Stuttgart Psalter

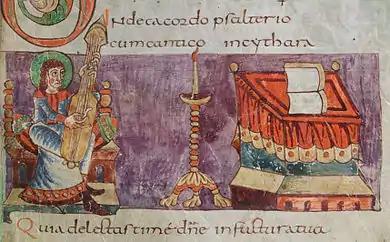

The Stuttgart Psalter is of great interest to Carolingian historians because of the detail and variety of the contemporary objects it portrays, a partial list of which might include: plants and animals, architecture, battles and militaria, dress and fashion, gender roles, appearance of Frankish nobles, demonology, farming, representation of imagined Jews, hunting and farming techniques, church ritual and priestly vestments, musical instruments, and more. The manuscript also features an array of monsters, unicorns, animals, allegorical figures, and likely the first depictions of a bellows-driven pipe organ and a "green man" in the early Middle Ages.